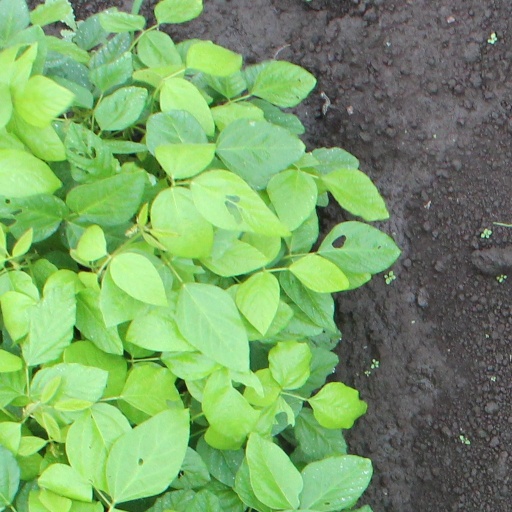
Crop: soybean